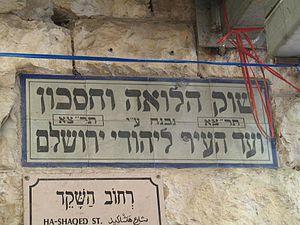
Jérusalem ouest - Quartier MAKHANE YEHUDA - ""HA-SHAQED ST."" (rue de l'amandier) entre les rues Mahane Yehuda et Ets Haïm. Saving and Loan Market."